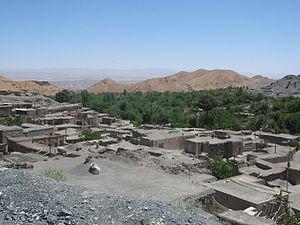
"Khorāshād est un village de la province de Khorasan-e-jonubi de l'Iran. Le nom historique ""khorashad"" dérive de la Pahlavi langueges et signifie ""Soleil"".